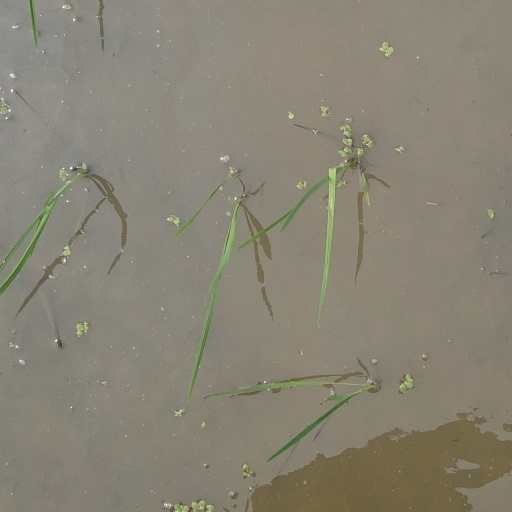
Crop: rice